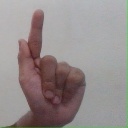
अक्षर: ळ